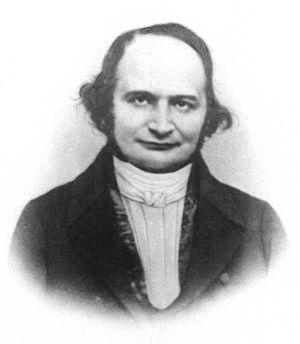
En mathématiques, la géométrie différentielle des surfaces est la branche de la géométrie différentielle qui traite des surfaces, munies éventuellement de structures supplémentaires, le plus souvent une métrique riemannienne.